Allied Translator and Interpreter Section

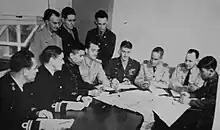
An Allied Translator and Interpreter Section "scanning conference". An American Nisei scans a captured document while Mashbir and representatives of several arms and services (including a Chinese General) look on and listen.

The Allied Translator and Interpreter Section was coordinated by Mashbir as a section of the Military Intelligence Service (MIS).